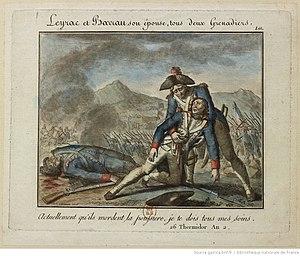
Couple de grenadiers servant dans la même unité en 1794
À la veille de la Révolution les femmes sont, en dehors d'une infime minorité, peu considérées, Rousseau lui-même était d'une misogynie caricaturale et tous les philosophes du XVIIIᵉ siècle, y compris ceux qui comme Diderot ou Montesquieu rejettent l'infériorité naturelle de la femme, ont sur le sujet une position ambiguë. De nombreux philosophes, médecins, écrivains ont croisé leurs approches pour décrire la féminité. Les termes qui en ressortent sont : « constitution délicate », « tendresse excessive », « raison limitée », « nerfs fragiles» On considérait donc comme acquise l’infériorité de la femme intellectuellement et psychologiquement.